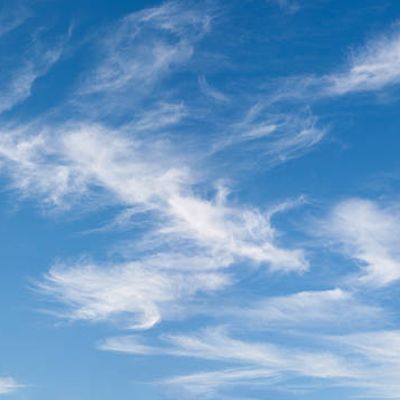
Cloud type: Cirrostratus (Cs)